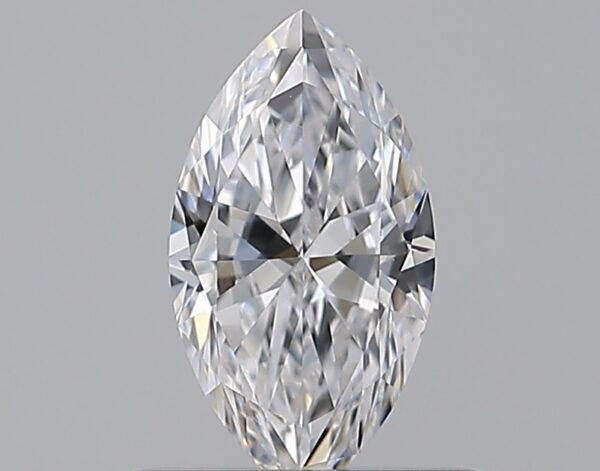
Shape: marquise
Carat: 0.5
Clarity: VS1
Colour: E
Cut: VG
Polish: VG
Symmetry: VG
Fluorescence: F
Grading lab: GIA
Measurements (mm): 7.69 x 4.15 x 2.52